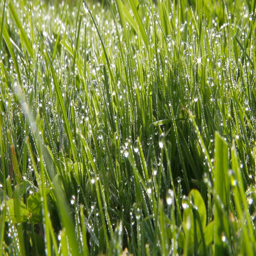
water drops on the grass